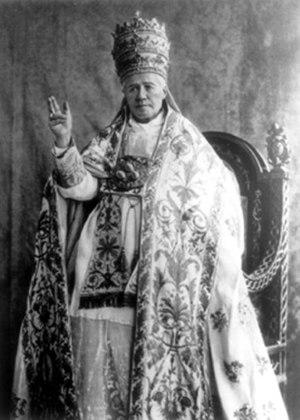
Le pape Pie X. Portrait officiel du 14 août 1903, après son inthronisation
La crise moderniste, ou controverse moderniste, est un conflit d'idées au sein de l'Église catholique entre la Tradition avec son épistémologie scolastique et les tenants d'un modernisme.
André Mocquereau, né à La Tessoualle le 6 juin 1849 et mort à Solesmes le 18 janvier 1930, est un moine français à l'abbaye Saint-Pierre de Solesmes, musicologue grégorien, qui avait une grande influence sur la restauration du chant grégorien avec son immense qualité comme musicien.